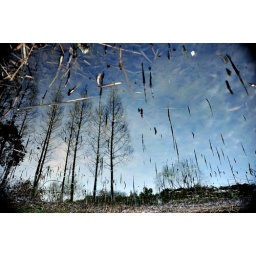
tree in the water